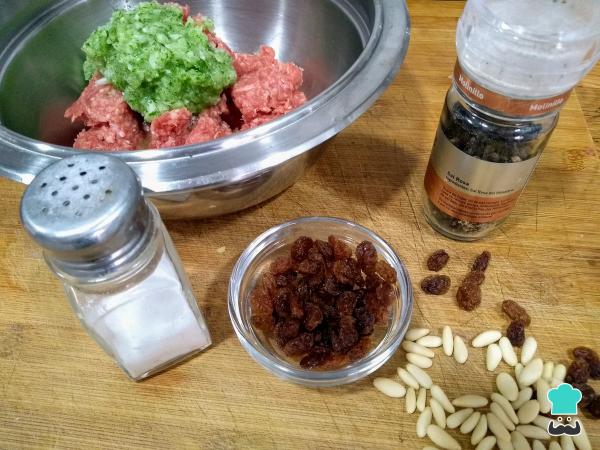
Añade los ingredientes triturados a la carne picada y agrega el resto de los ingredientes: pasas, piñones, sal y pimienta. Remueve la mezcla para que los sabores se integren bien. Escurre las hojas de parra y hiérvelas a fuego fuerte para escaldarlas, con 5 minutos será suficiente.